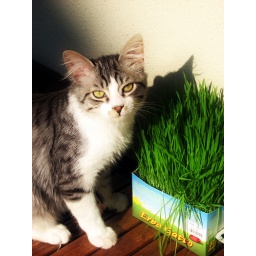
Enjoying his grass in a balcony :)